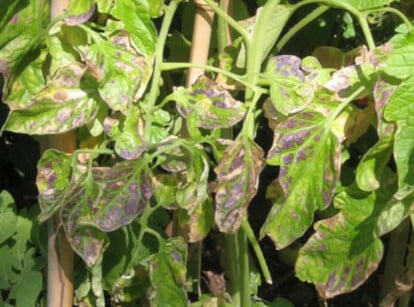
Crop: unknown
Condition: citrus_canker